Paris in the 18th century

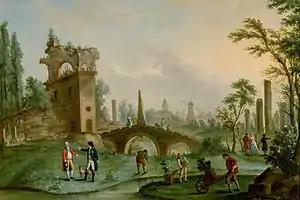
Parc Monceau in 1790

The Enlightenment also caused growing difficulties, as Voltaire and other "Philosophes" argued against unquestioned acceptance of the doctrines of the church. Paris became a battleground between the established church and the largely upper-class followers of a sect called Jansenism, founded in Paris in 1623, and fiercely persecuted by both Louis XIV and the Pope. The archbishop of Paris required that dying persons sign a document renouncing Jansenism; if they refused to sign, they were denied last rites from the church. There were rebellions over smaller matters as well; in 1765 twenty-eight Benedictine monks petitioned the King to postpone the hour of first prayers so they could sleep longer, and to have the right to wear more attractive robes. The church in Paris also had great difficulty recruiting new priests among the Parisians; of 870 priests ordained in Paris between 1778 and 1789, only one-third were born in the city.